List of off-season Pacific hurricanes

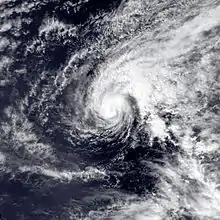
Satellite image of Hurricane Ekeka in the open sea. The tropical cyclone is somewhat elongated in appearance and has a visible albeit inconspicuous eye

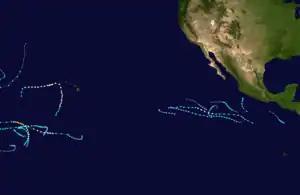
Tracks of all known off-season Pacific hurricanes between 1957 and 2023.

There have been 26 recorded tropical and subtropical cyclones in the North-eastern Pacific basin outside the official Pacific hurricane season. The National Hurricane Center (NHC) monitors the area from North America westward to 140°W, while the Central Pacific Hurricane Center is from 140°W to the International Date Line, north of the equator. The National Oceanic and Atmospheric Administration (NOAA) currently defines the season as starting May 15 in the eastern Pacific and June 1 for the central Pacific and ending on November 30 for both regions in each calendar year. Occasionally, however, storms develop in late November and persist until December.